Tamamo-no-Mae

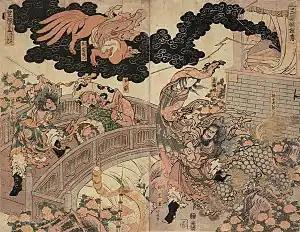
Fleeing fox spirit as Lady Kayō depicted in Hokusai's "Sangoku Yōko-den"

In the story told by Hokusai, formed in the Edo period, the nine-tailed fox first appeared in China and possessed Daji, a concubine of the Shang dynasty's last ruler King Zhou. She enchanted the king and brought on a reign of terror that led to a rebellion that ended the Shang dynasty. The fox spirit fled to Magadha of Tianzhu (ancient India) and became Lady Kayō, concubine of the crown prince Banzoku (based on Indian tales of Kalmashapada the man-eater), causing him to cut off the heads of a thousand men. It was then defeated again, and fled the country. The same fox returned to China around 780 BC and was said to have possessed Bao Si, a concubine of the Zhou dynasty King You. It was again chased away by human military forces.